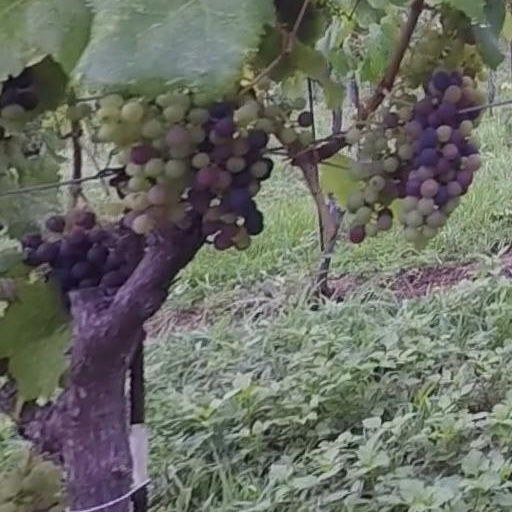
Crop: grape